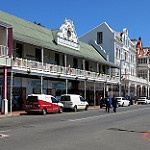
Label: buildings